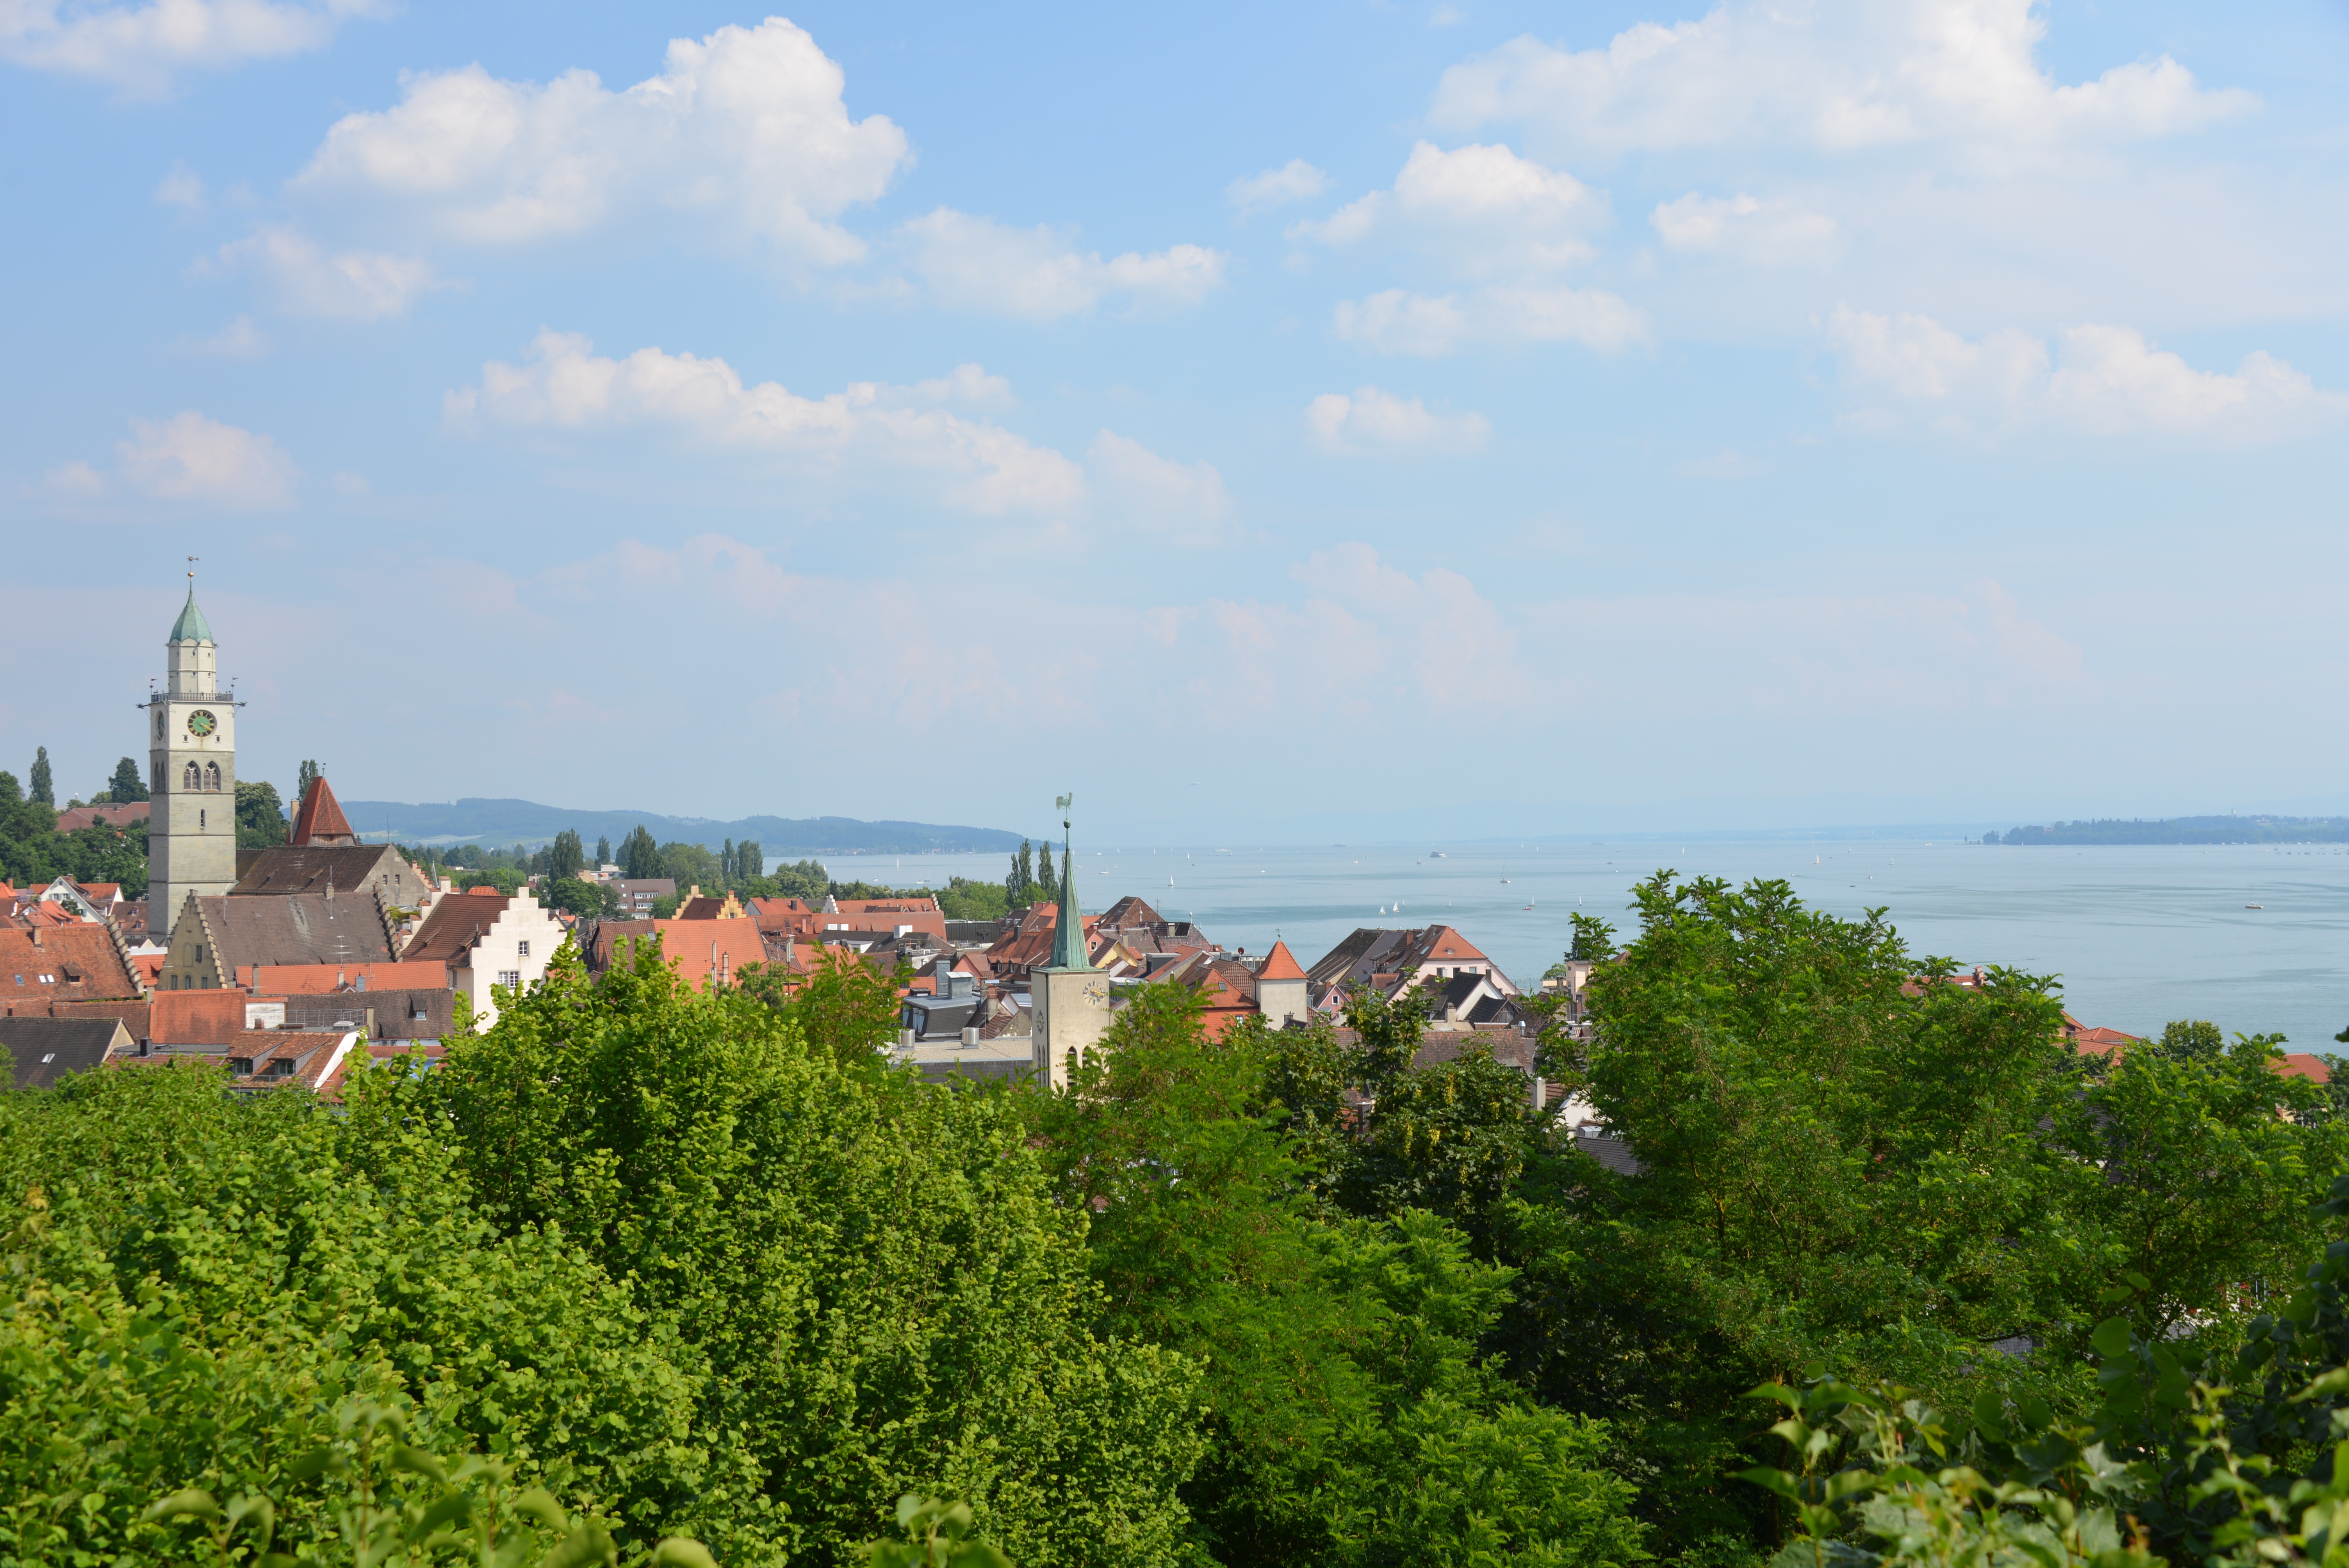
landscape, sea, coast, water, cloud, sky, sun, hill, flower, lake, town, view, city, panorama, summer, vacation, europe, peaceful, blue, branches, beautiful, berlingen, recovery, lake constance, recreation area, local recreation, recreational area